Gastrodiscoides

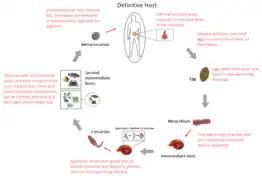
The Life Cycle of "Gastrodiscoides hominis"

Humans are now considered as the accidental host because humans are not the primary requirement for the life cycle; pigs are recognised as the principal definitive host. Infection causes a helminthic disease called gastrodiscoidiasis. It is a digenetic trematode with a complex life cycle involving asexual reproduction in an intermediate host, presumably aquatic snails, and sexual reproduction in the vertebrate host. As a hermaphrodite, eggs are produced by self-fertilisation and are released along the faeces of the host. Eggs measure ~146 by 66 μm, are rhomboidal in shape, transparent, and green in colour. Each egg contains about 24 vitelline cells and a central unembryonated ovum. Eggs in a wet environment hatch into miracidia in 9-14 days.